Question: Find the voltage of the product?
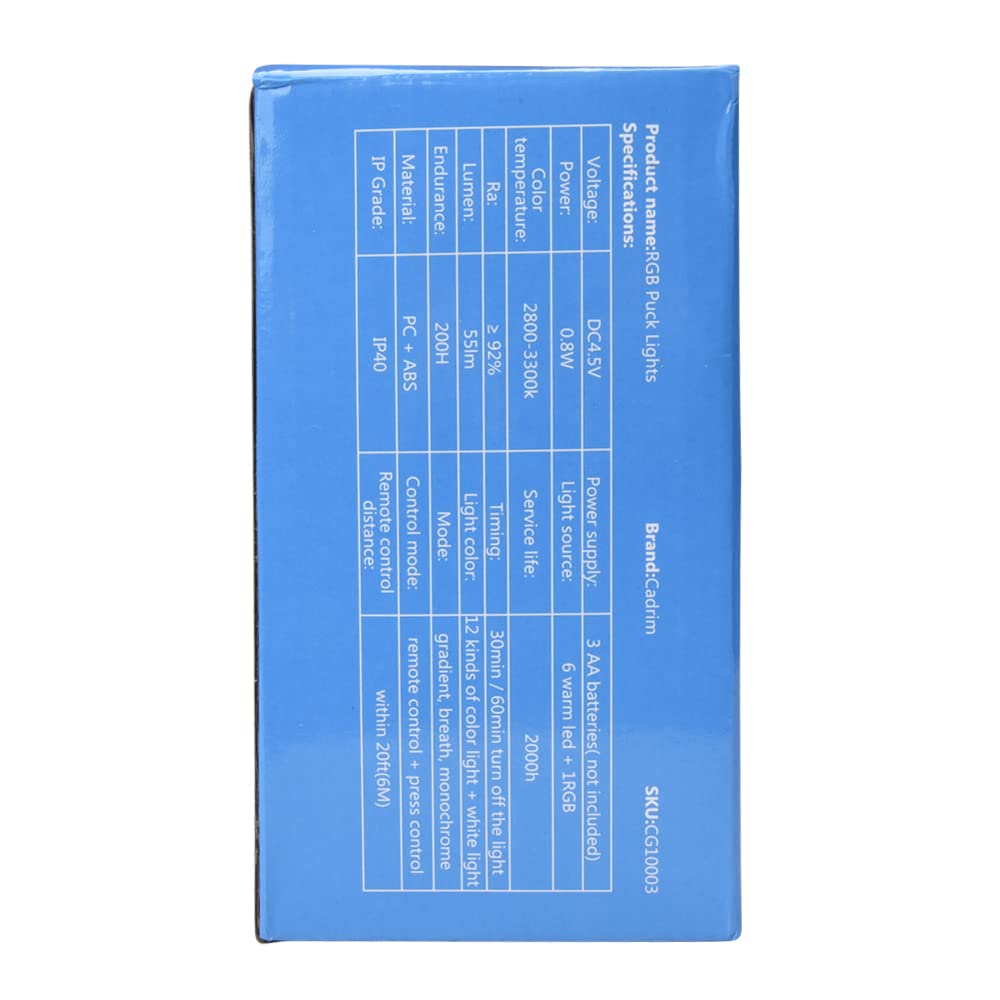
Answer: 4.5 volt